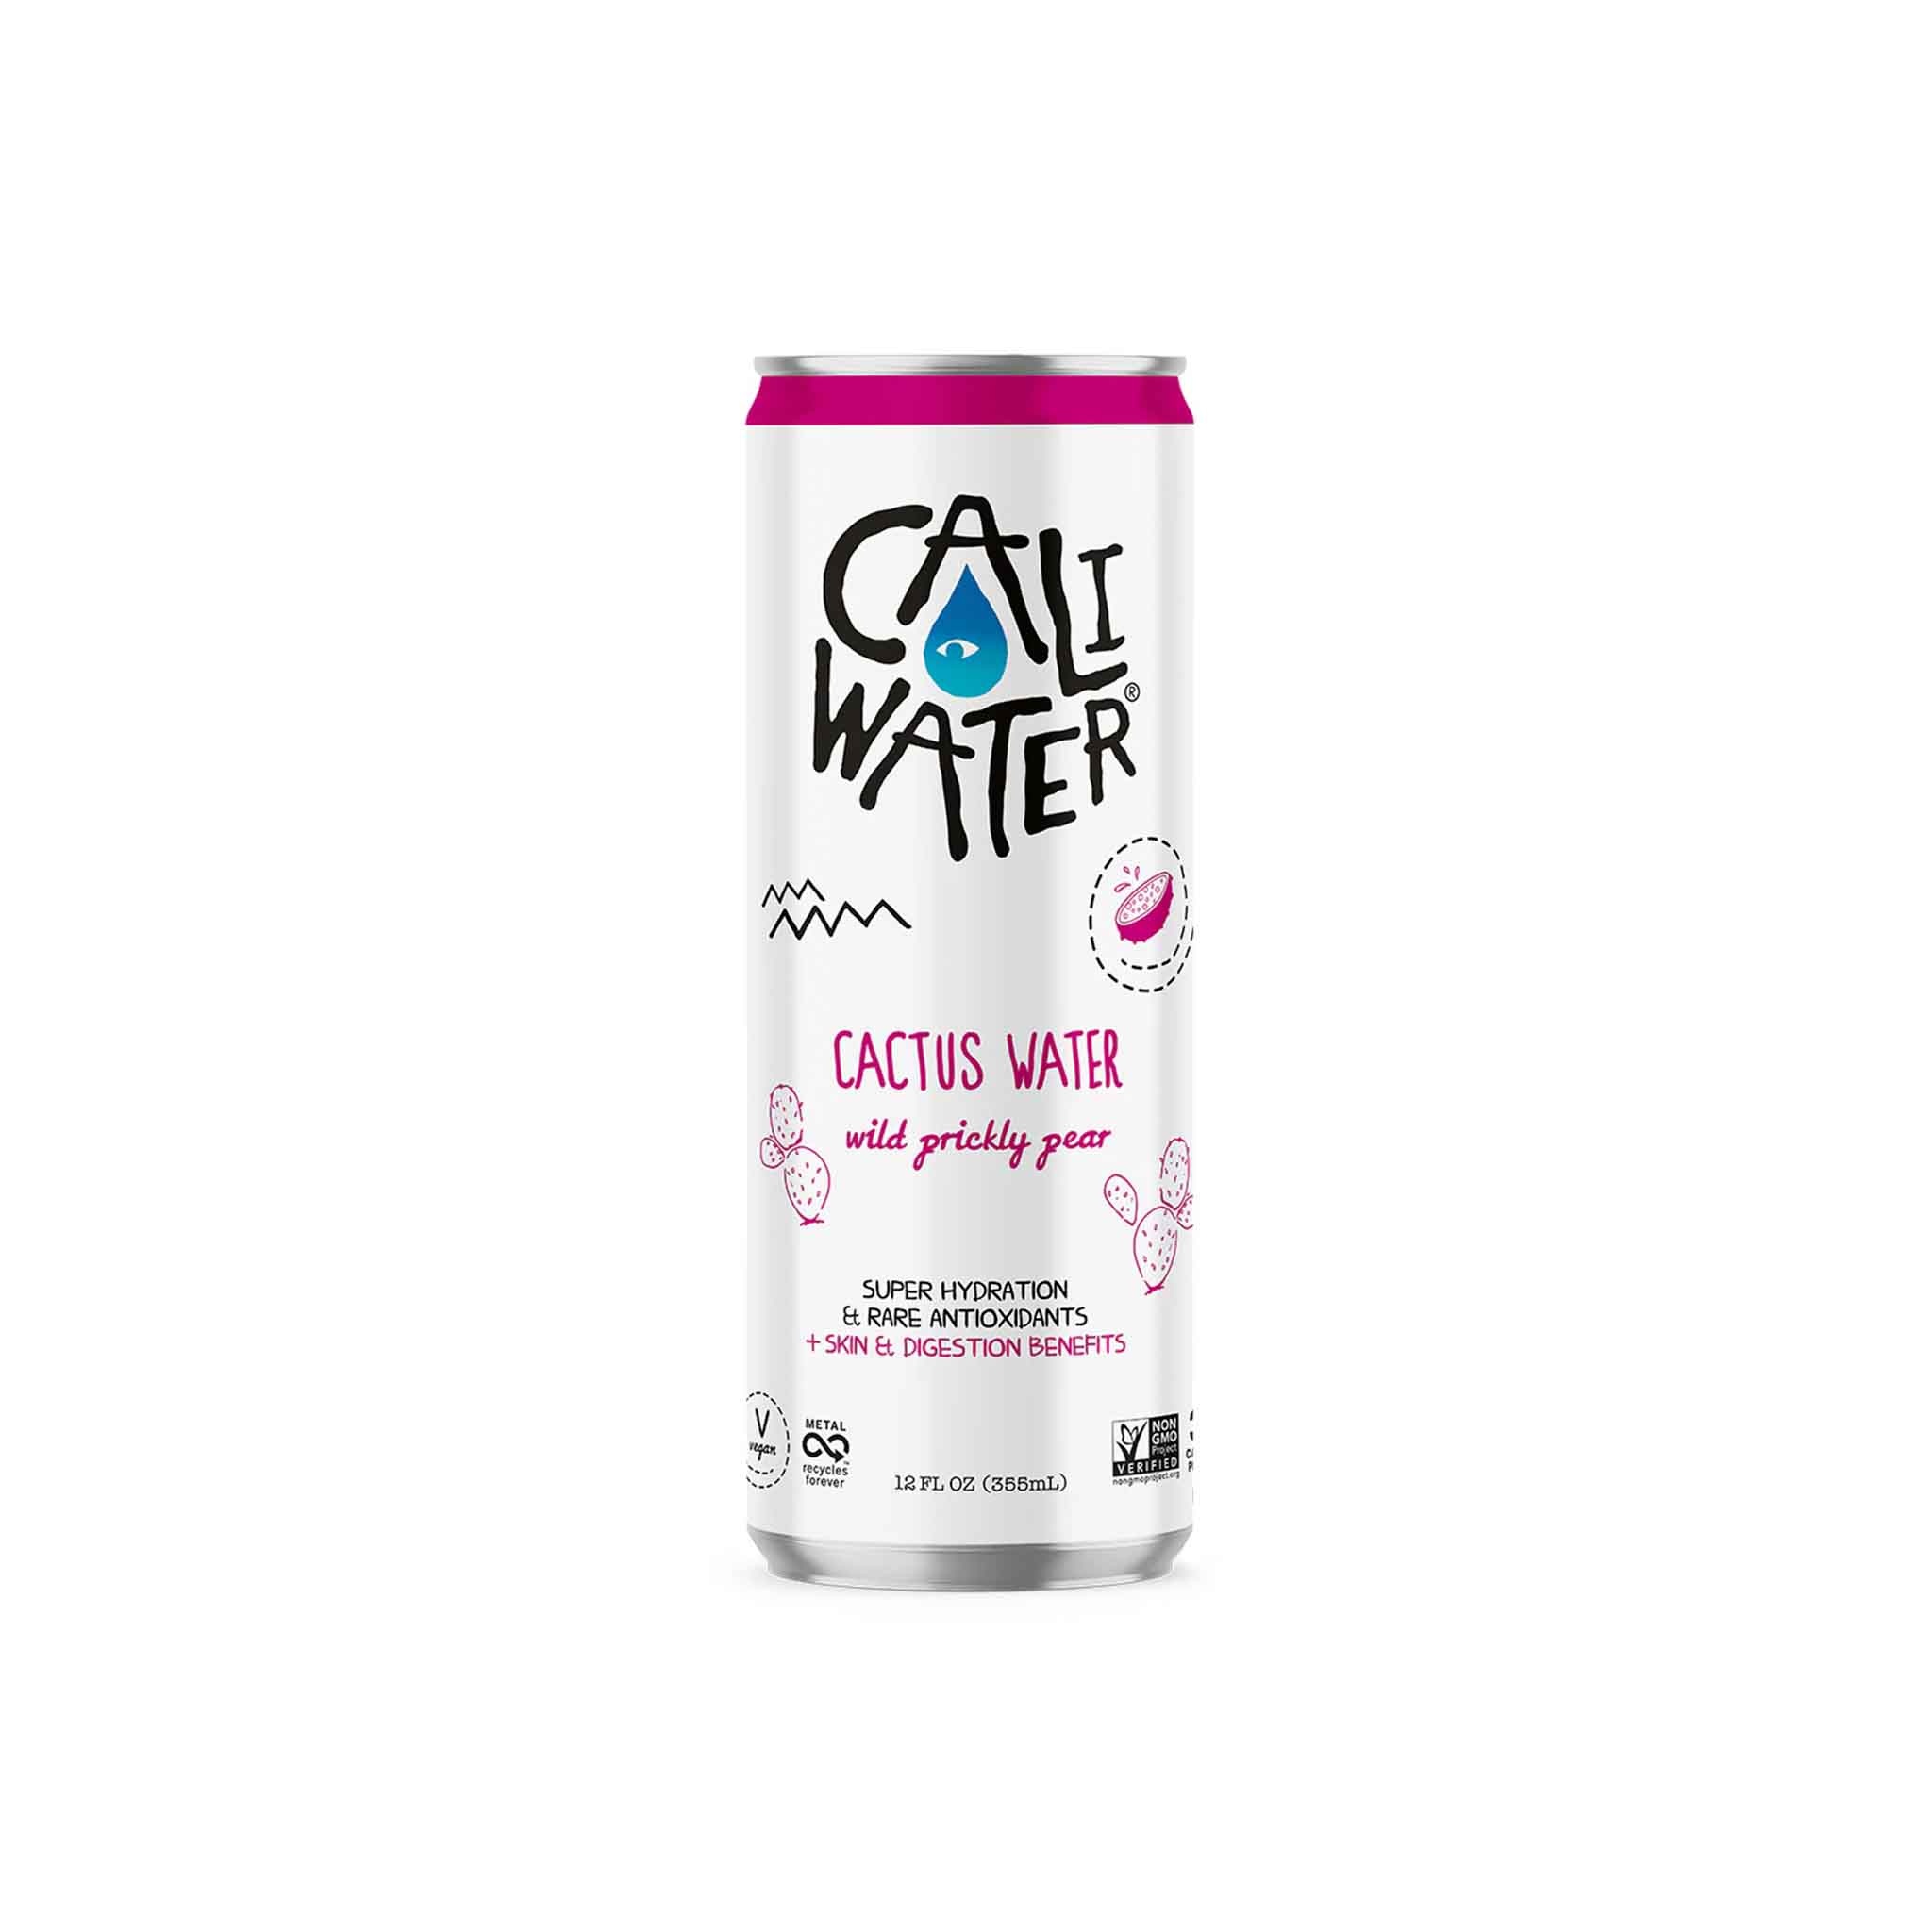
CALIWATER CACTUS WATER PRICKLY PEAR 12oz
Quench your thirst with Caliwater's Prickly Pear Cactus Water. Made with real prickly pear fruit, this plant-based hydration option offers a fruity and slightly tart taste with hints of berries. With 5 electrolytes and important vitamins and minerals, it's a delicious way to replenish and boost hydration. Perfect as a healthier alternative to coconut water and a great addition to your mocktails and cocktails.
Brand: UNITED NATURAL FOODS INC. (UNFI)
Category: Food, Beverages & Tobacco > Food Items > Fruits & Vegetables > Fresh & Frozen Vegetables > Cactus Leaves